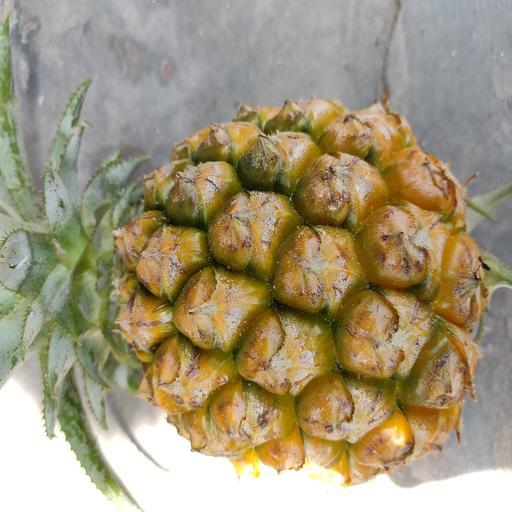
Crop type: Pineapple